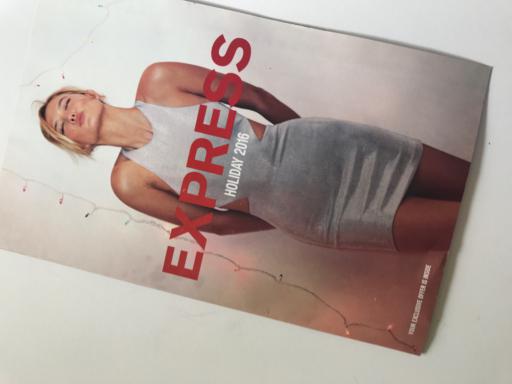
Waste category: paper